Royal Children's Hospital

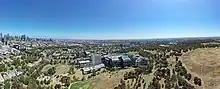
Aerial panorama of Royal Park and the Children's Hospital. The Melbourne skyline sits on the left of the horizon.

The hospital was established in 1870, founded by doctors John Singleton and William Smith, in response to their serious concerns about infant mortality in the fledgling city of Melbourne. The original "Free Hospital for Sick Children" was set up in a small house at 39 Stephen Street (now 49 Exhibition Street) and treated more than 1,000 children in its first year of operation.